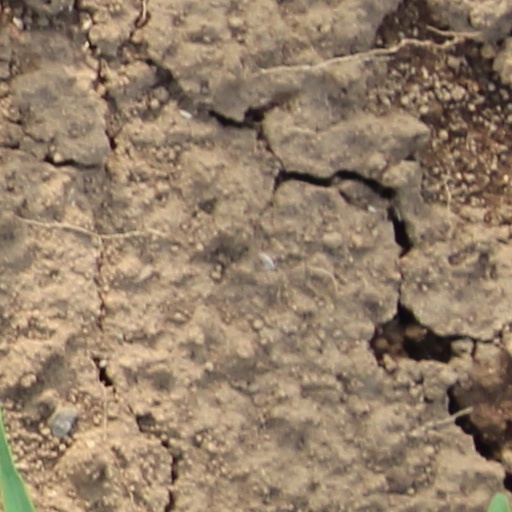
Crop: wheat